History of the nude in art

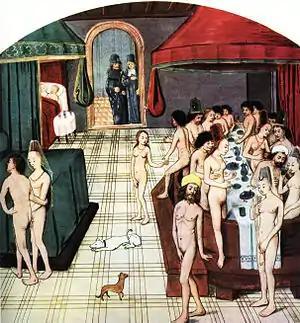
"Scene in a bathhouse", 15th-century miniature.

At the beginning of the 14th century, the façade of the Orvieto Cathedral, the work of Lorenzo Maitani, where he deployed a large series of nudes that seems to show a personal interest of the artist in the subject, since he chose all the themes that justify it: the "Creation", the "Fall of Man", the "Last Judgment". His "Eve rising from Adam's side" is undoubtedly inspired by the ancient sarcophagi of nereids, and shows for the first time a certain idealism, a conception of the body as a receptacle of the soul and, as such, worthy of consideration. The "Last Judgment", on the other hand, seems to be of Nordic inspiration, in a variegated scene reminiscent of battle sarcophagi or ancient scenes of dying Gauls.